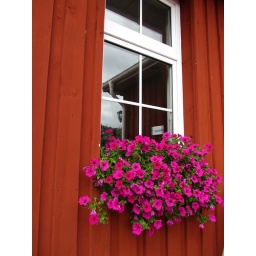
in front of a red wood wall